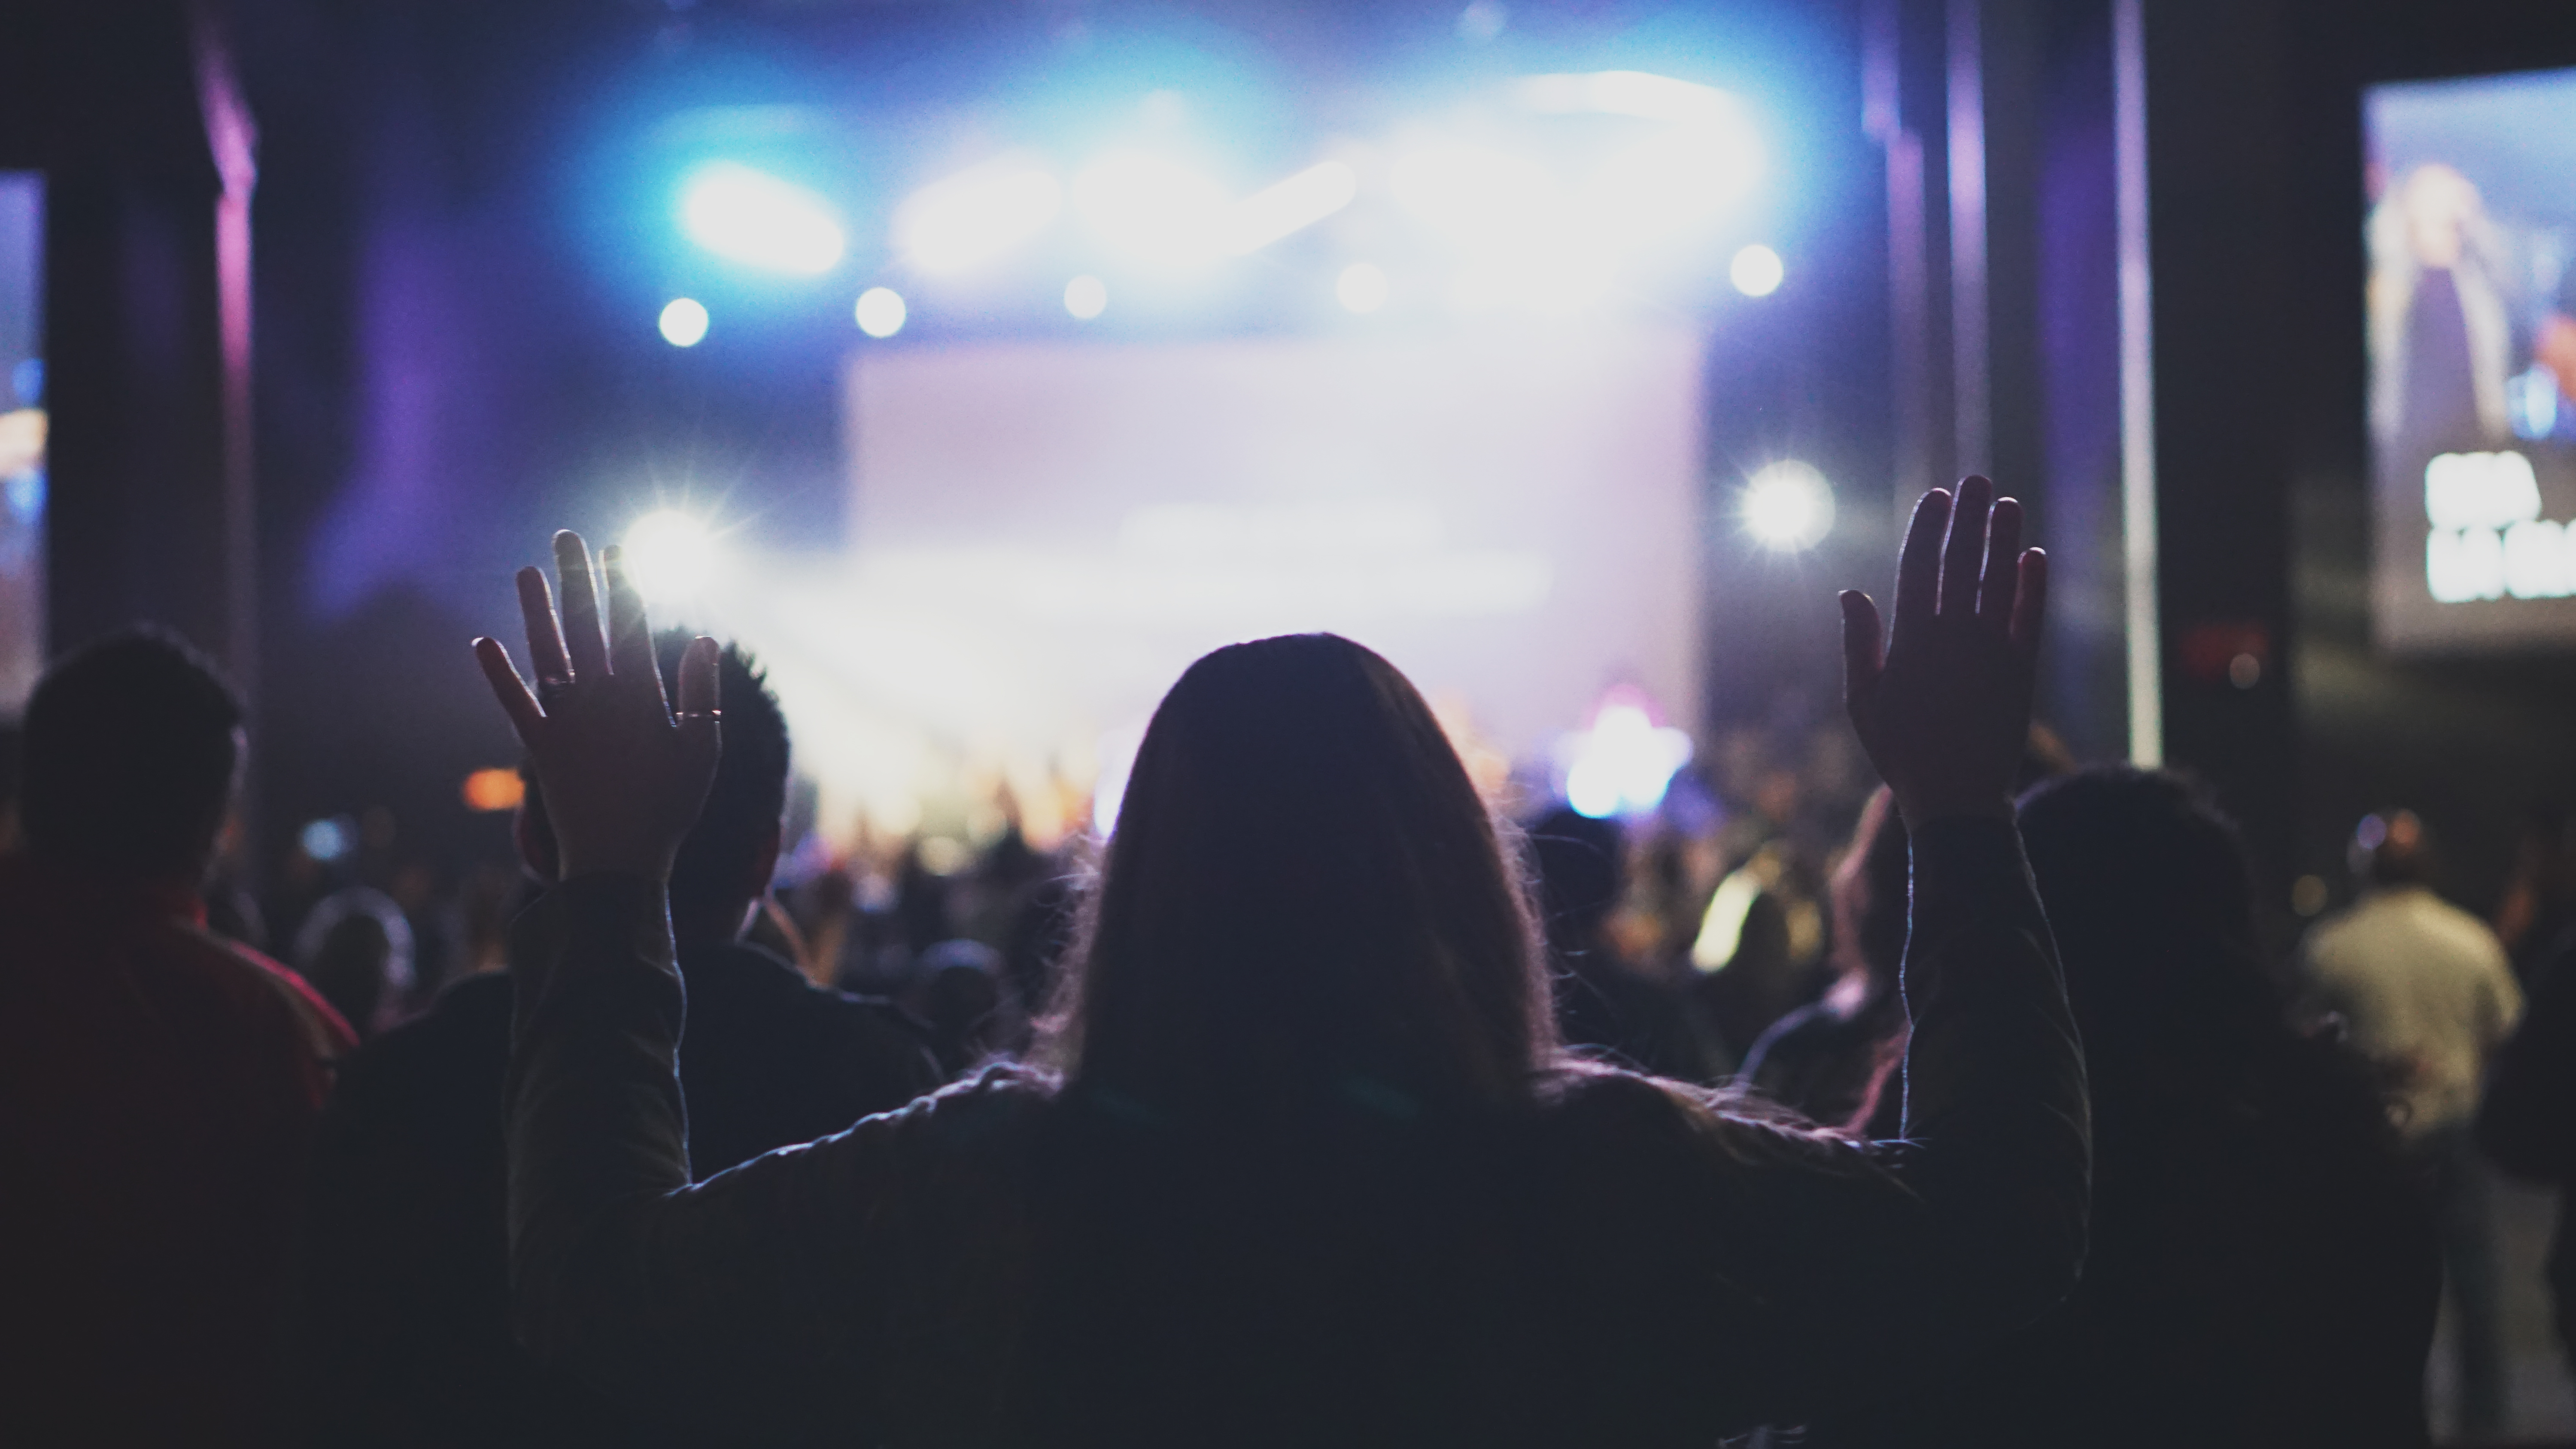
silhouette, person, music, light, crowd, concert, audience, musician, spiritual, stage, performance, singing, entertainment, performing arts, rock concert